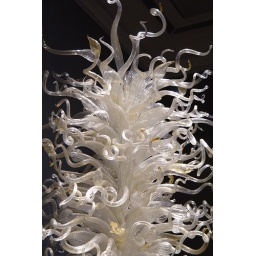
white glass sculpture by Chahuley